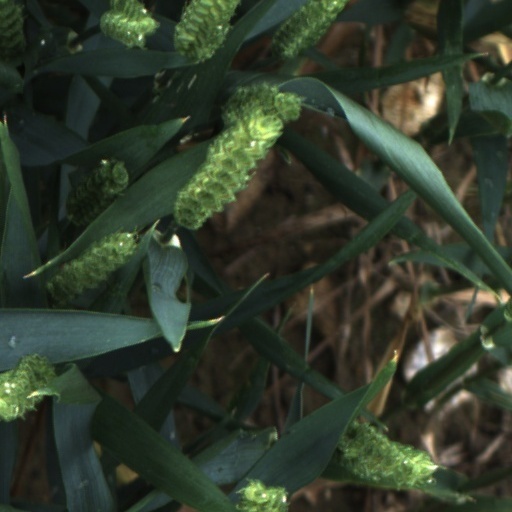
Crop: wheat